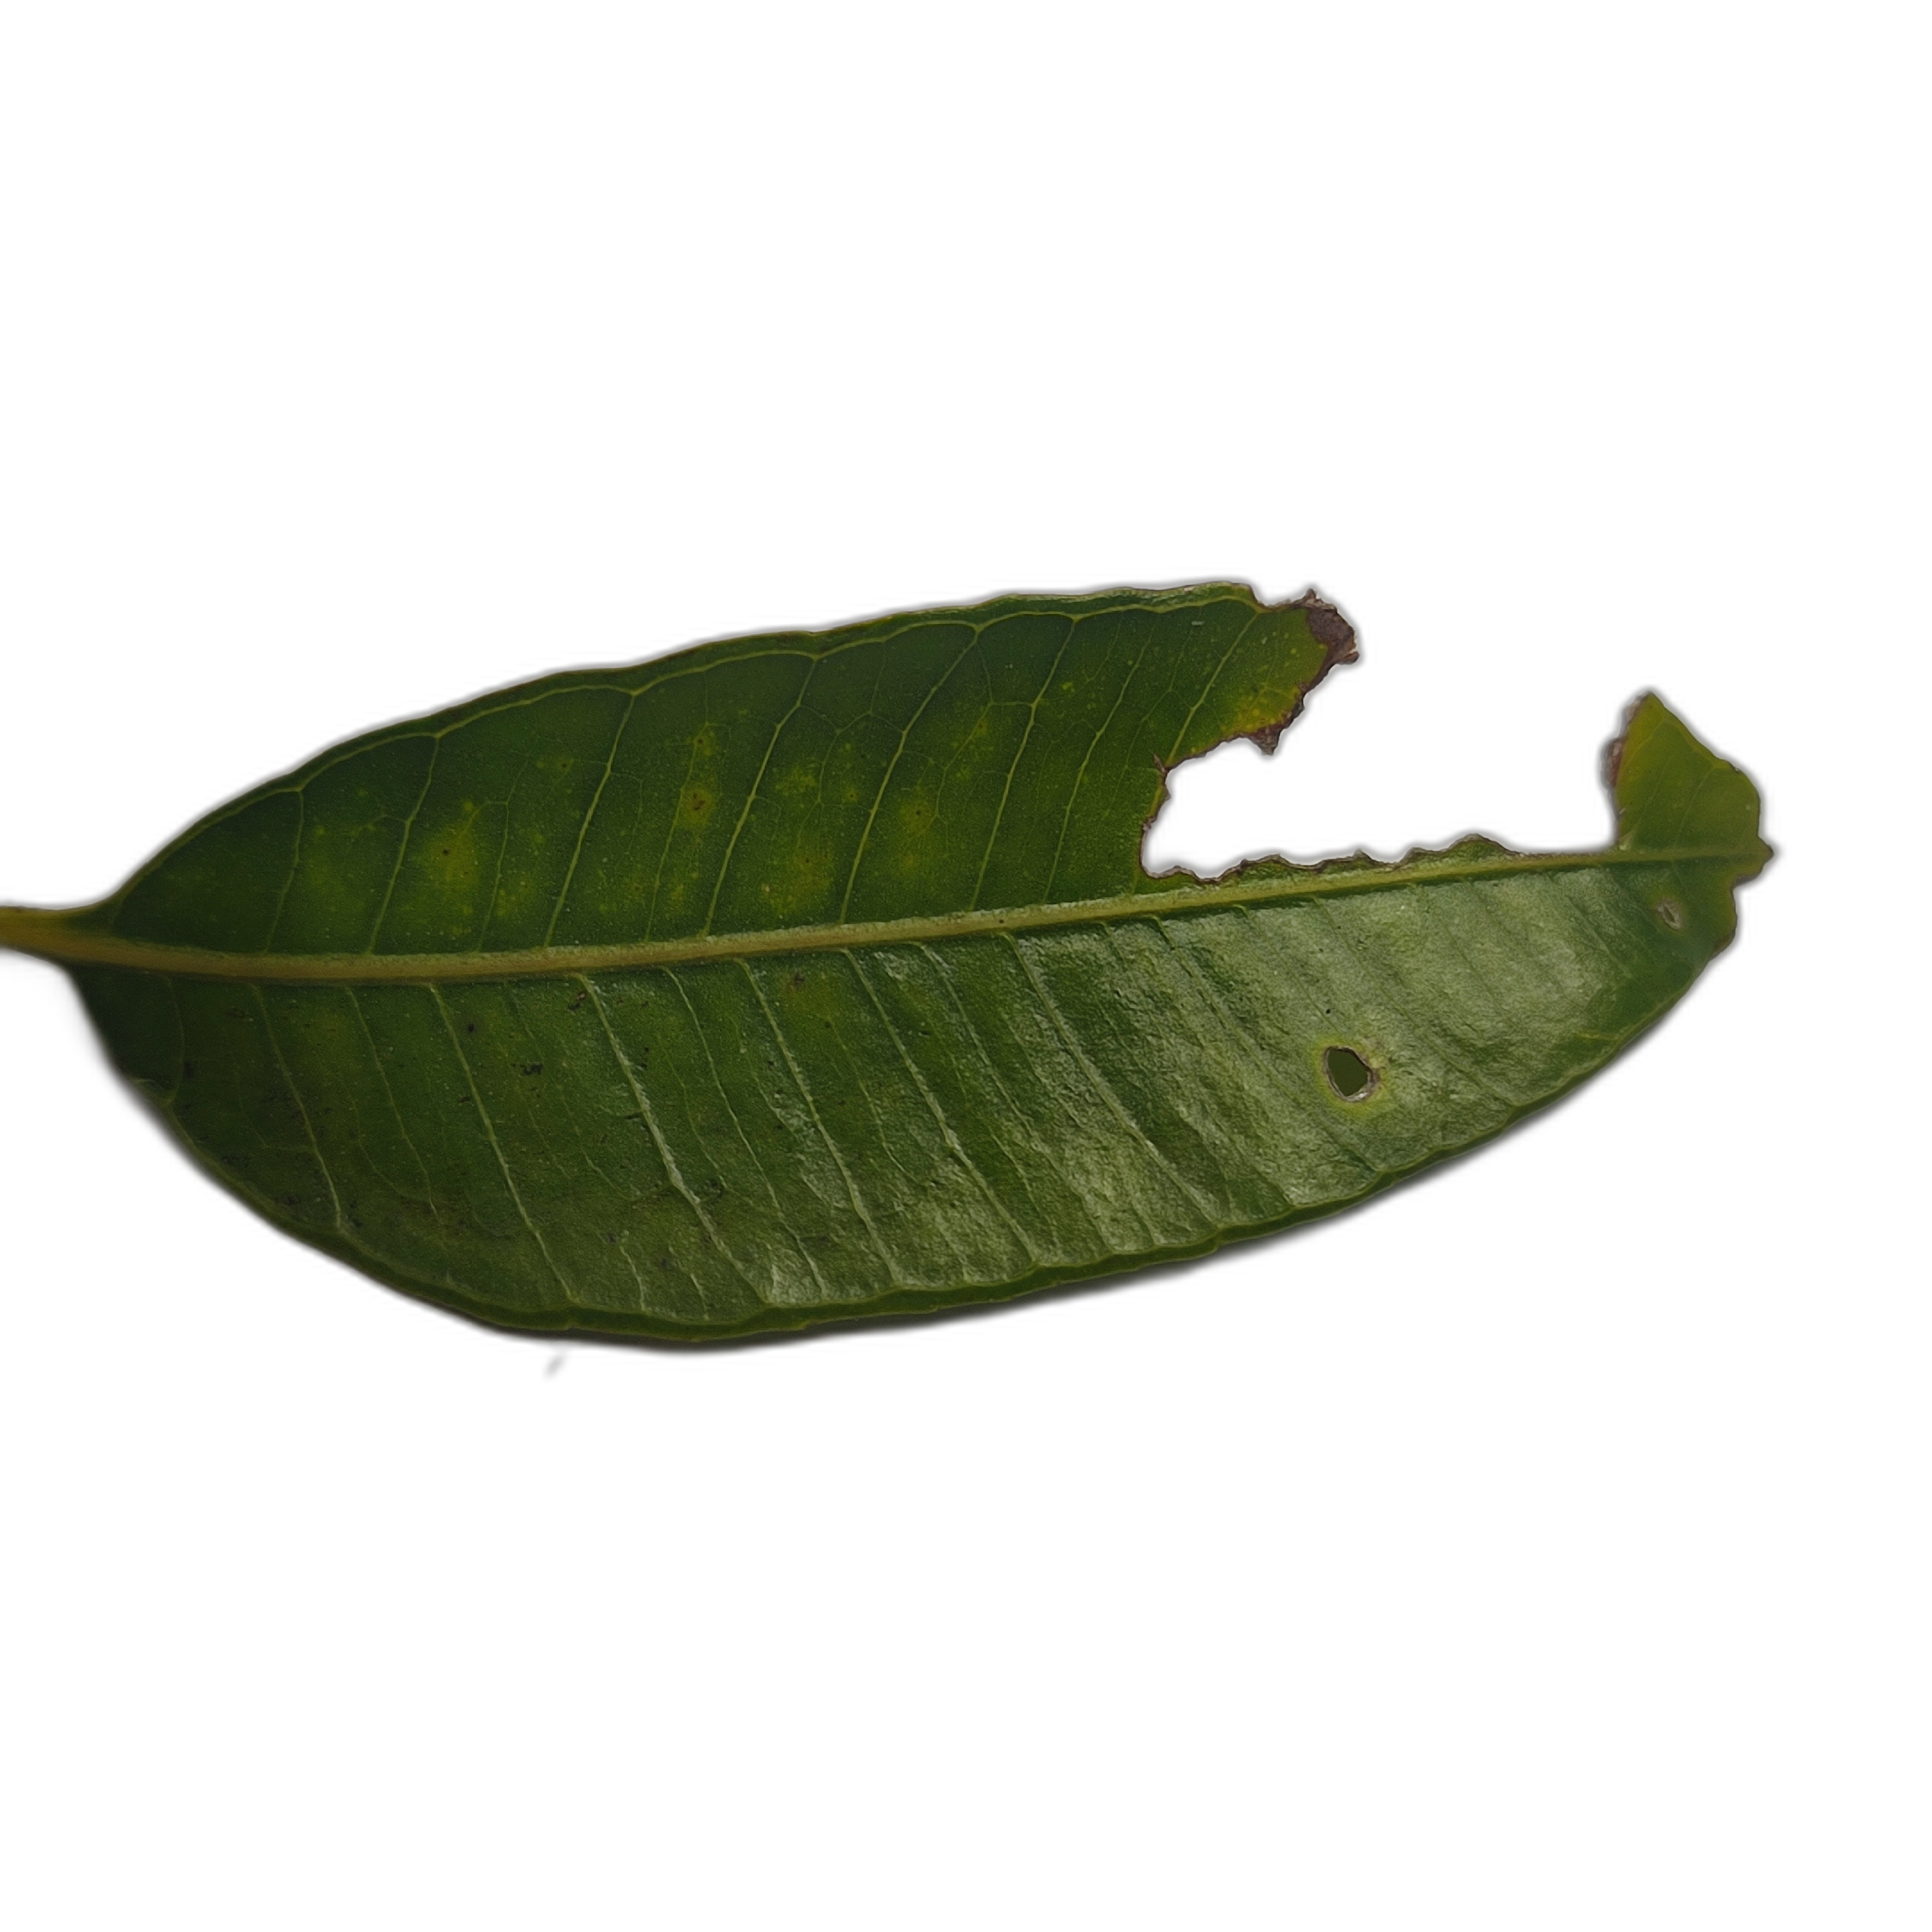
Label: not_healthy